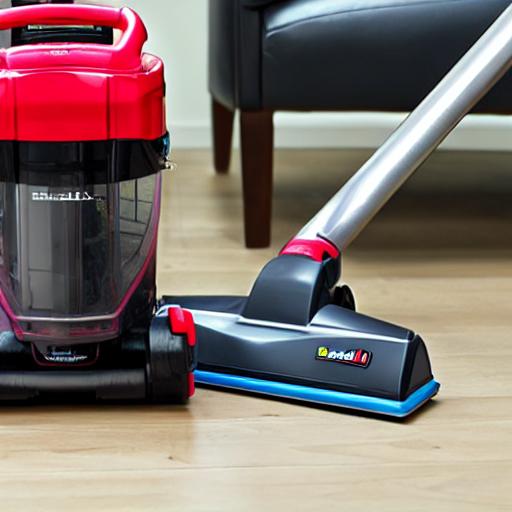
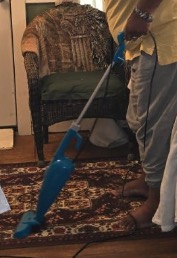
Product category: items_vacuum
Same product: no